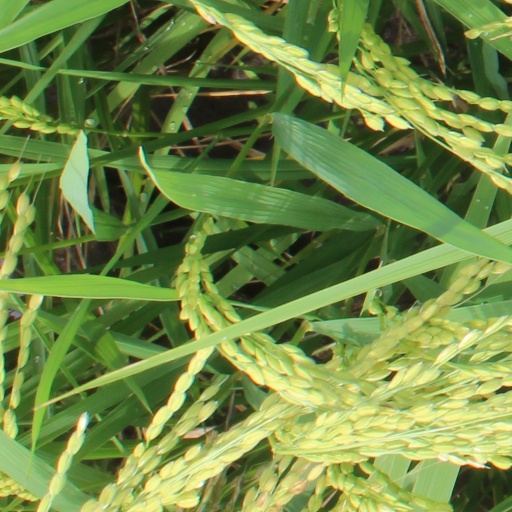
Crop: rice